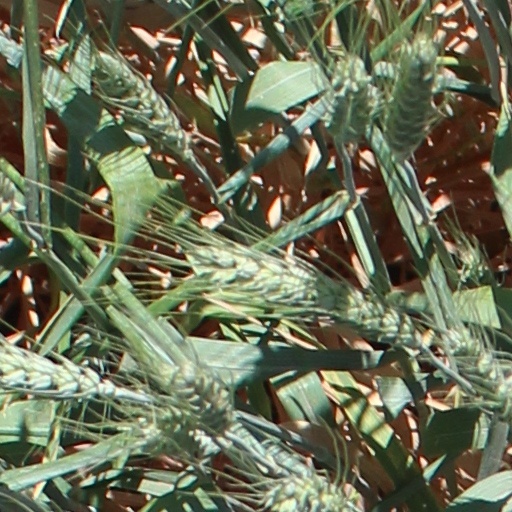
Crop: wheat